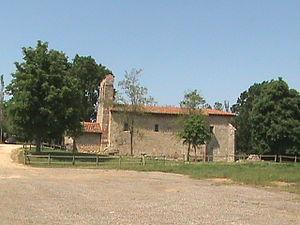
Villafranca Montes de Oca est une commune située au nord de l’Espagne, chef-lieu de la comarque de Montes de Oca dans la Communauté autonome de Castille-et-León, province de Burgos. C'est aussi le nom du chef-lieu de cette commune.